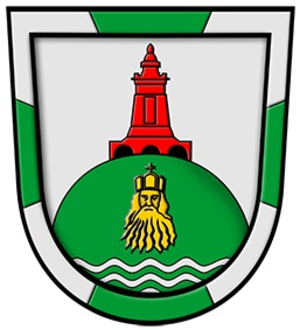
Kyffhäuserland est une commune allemande de l'arrondissement de Kyffhäuser, Land de Thuringe.